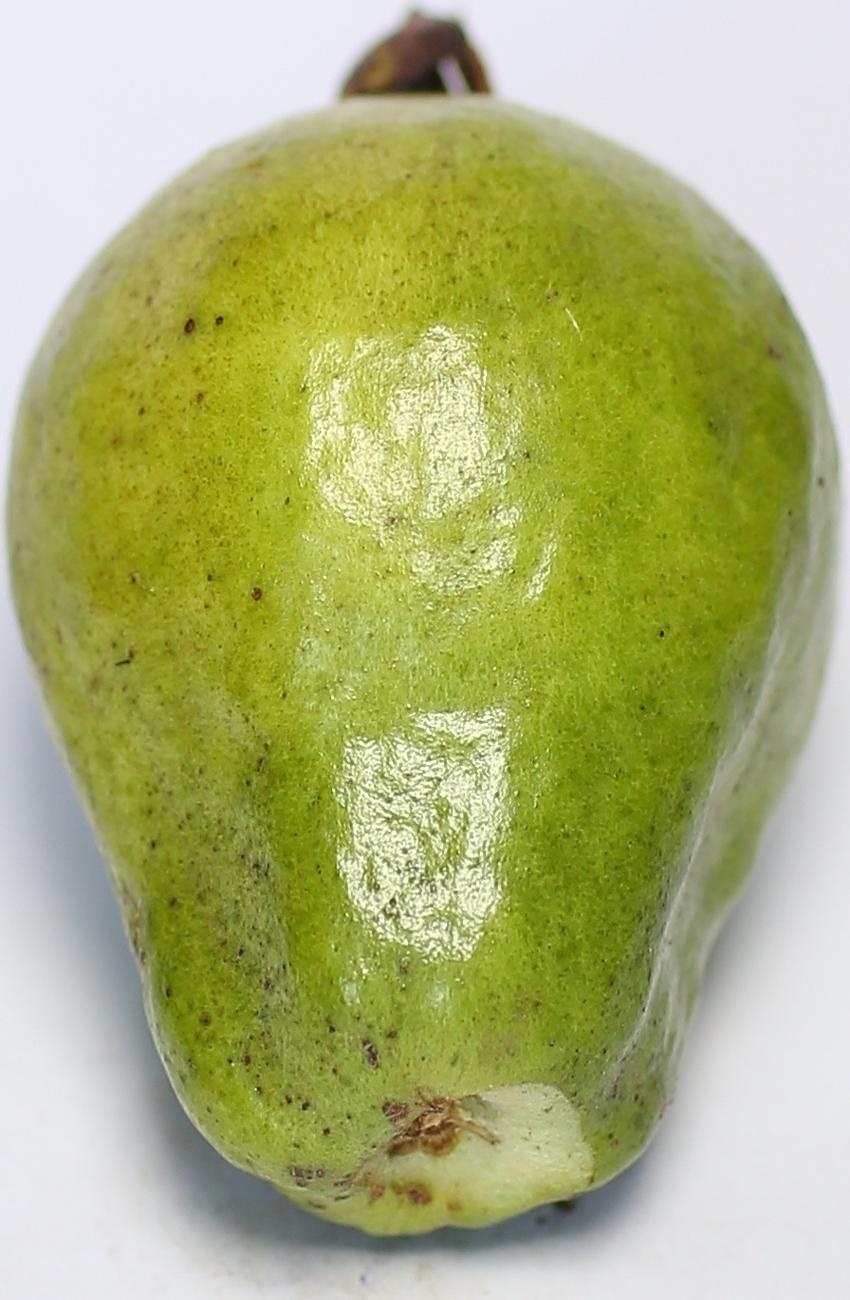
Maturity: green
Variety: local-sindhi